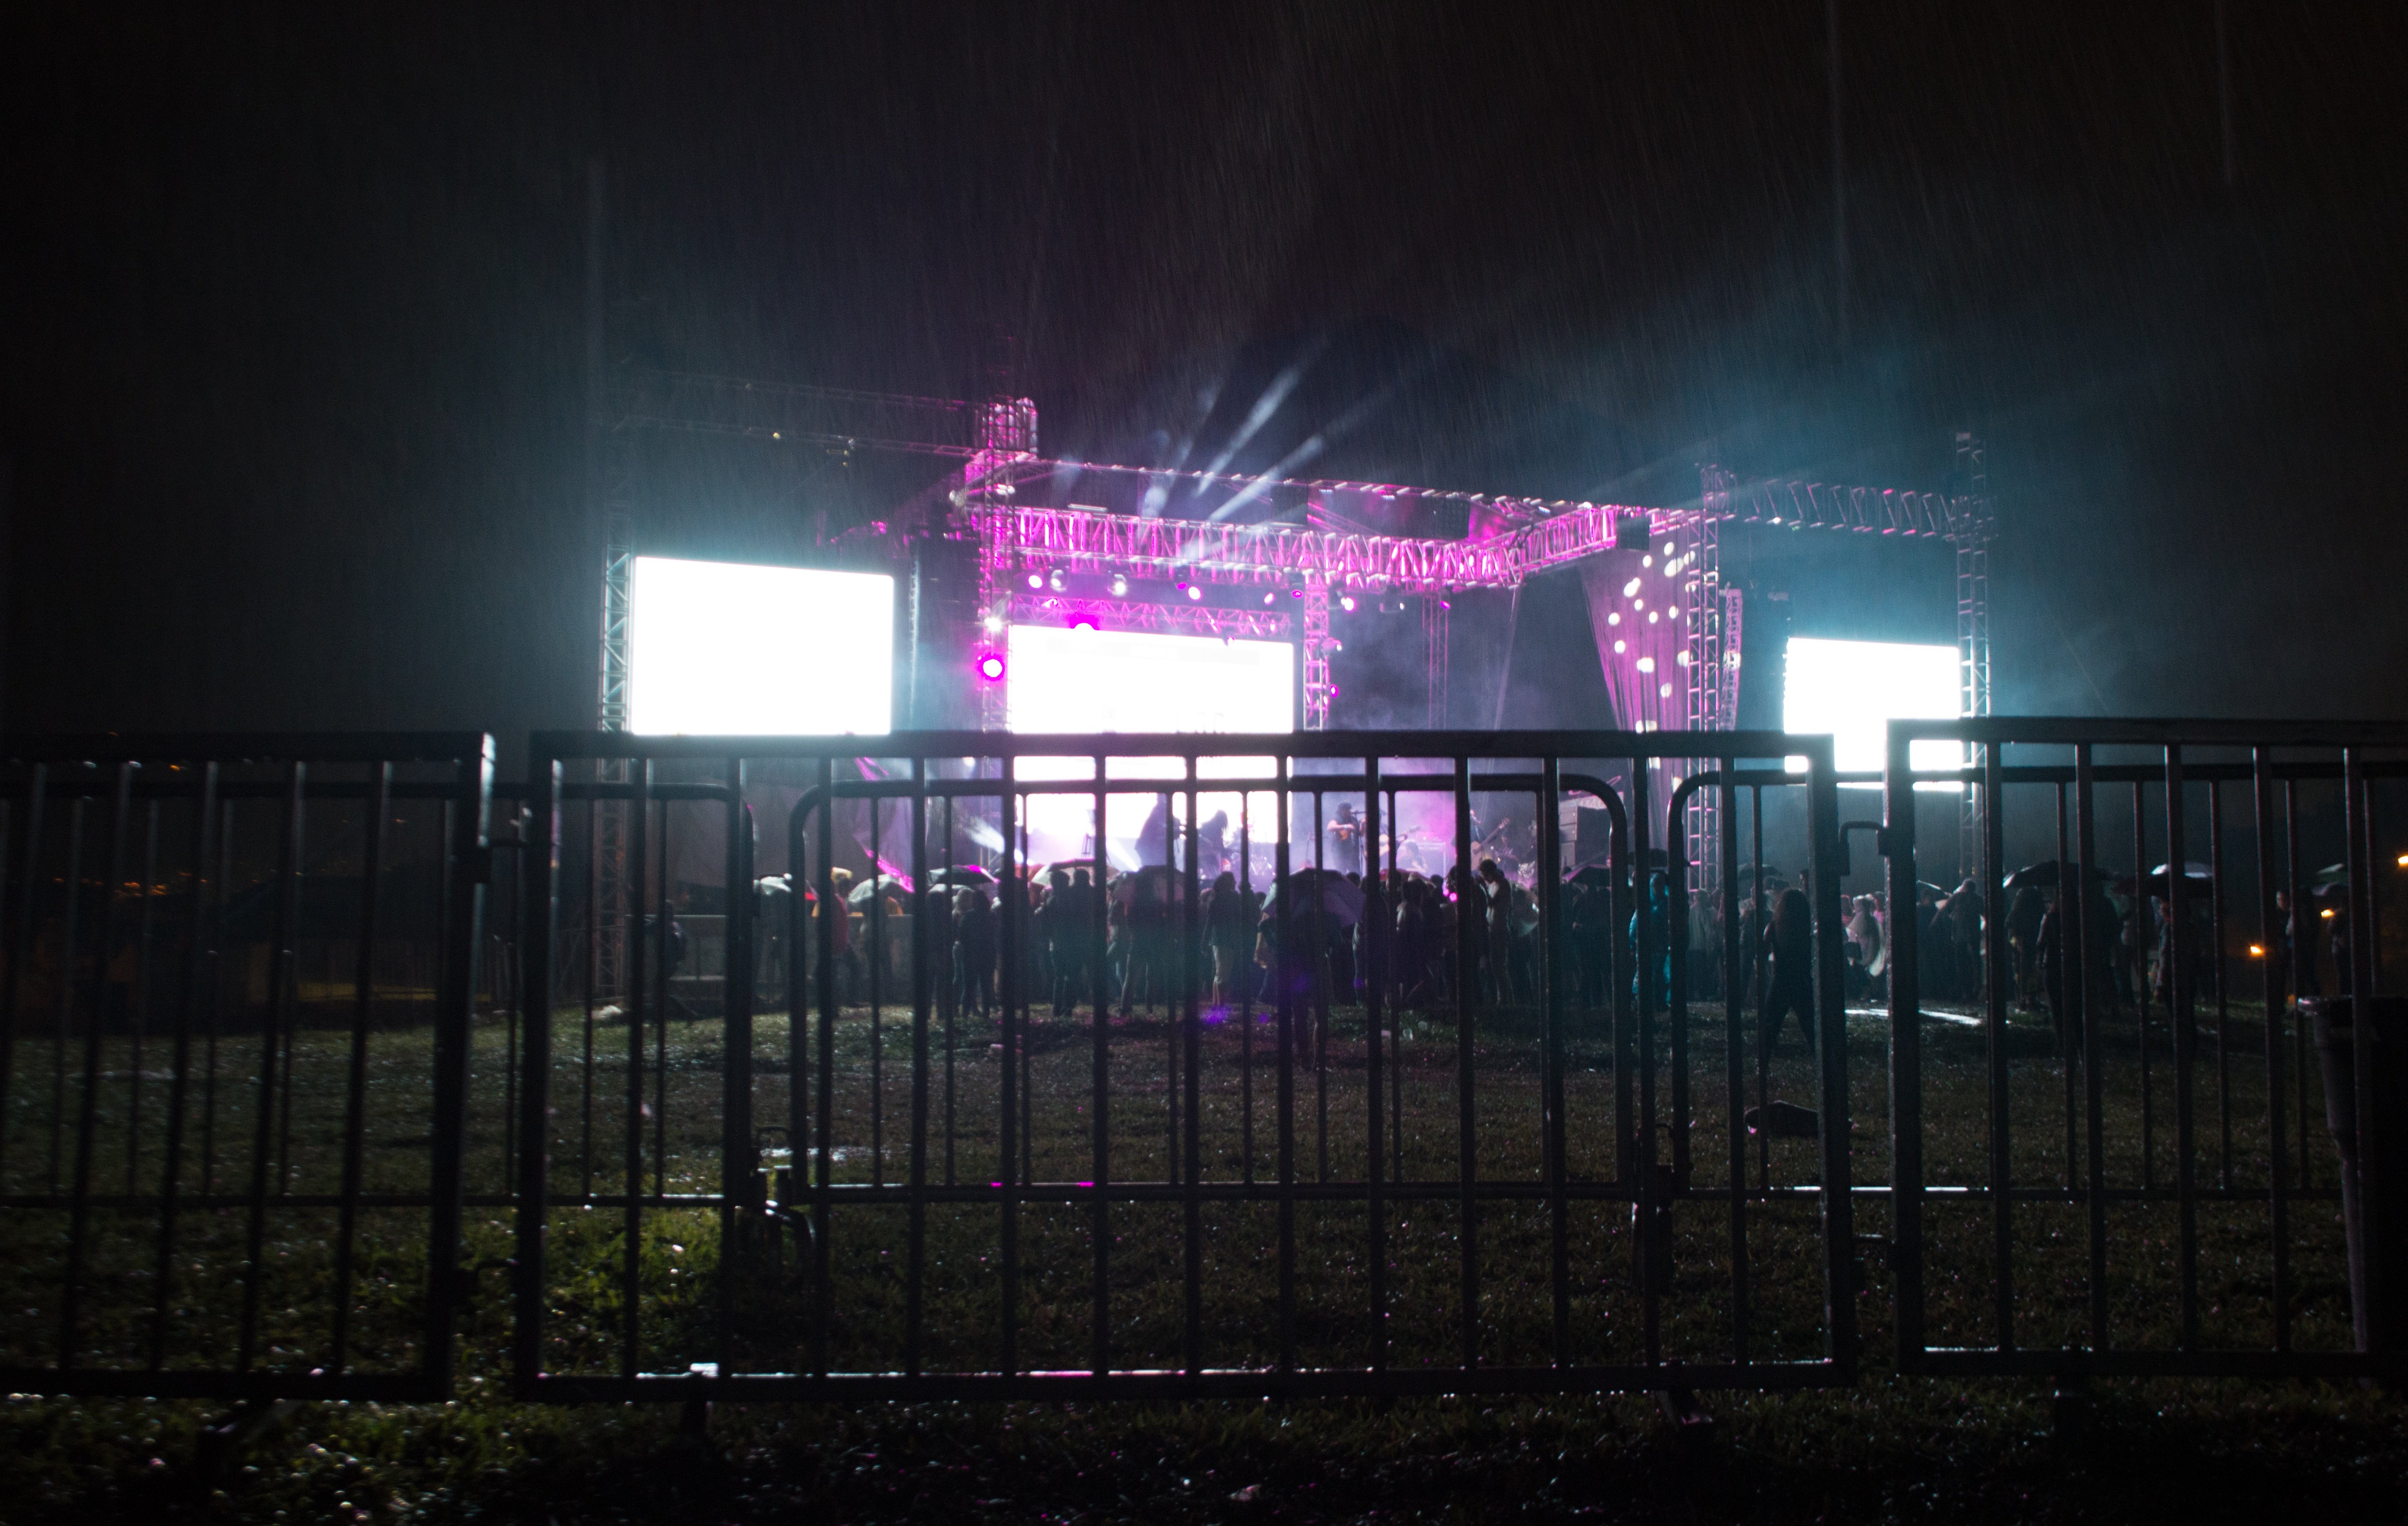
light, night, reflection, darkness, lighting, stadium, stage, shape, sport venue